1345

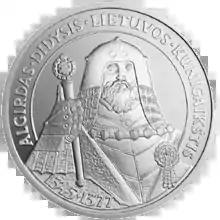
Coin bearing the image of Algirdas, who gained the Duchy of Lithuania from his brother in 1345

Andrew, Duke of Calabria, was assassinated by conspiracy in 1345. He had been appointed joint heir with his wife, Joan I, to the throne of Naples by the Pope. This, however, sat ill with the Neapolitan people and nobles; neither was Joan content to share her sovereignty. With the approval of Pope Clement VI, Joan was crowned as sole monarch of Naples in August 1344. Fearing for his life, Andrew wrote to his mother Elizabeth that he would soon flee the kingdom. She intervened, and made a state visit; before she returned to Hungary, she bribed Pope Clement to reverse himself and permit the coronation of Andrew. She also gave a ring to Andrew, which was supposed to protect him from death by blade or poison, and returned with a false sense of security to Hungary.